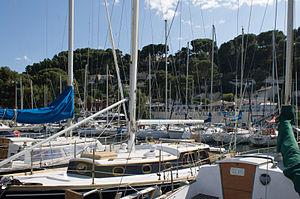
Port des heures claires sur l'étang de Berre
Istres est une commune française, sous-préfecture du département des Bouches-du-Rhône, dans la région Provence-Alpes-Côte d'Azur. Elle est le chef-lieu de l’arrondissement d'Istres, du canton d’Istres et le siège du territoire Istres-Ouest-Provence de la métropole d'Aix-Marseille-Provence.